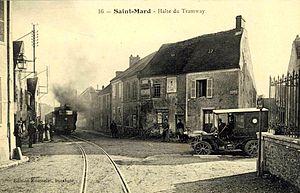
Train à vapeur du Tramway de Meaux à Dammartin avec un train de voyageurs à la halte de Saint-Mard (village).
Le tramway de Meaux à Dammartin est une ancienne ligne de chemin de fer d'intérêt local français reliant Meaux, chef-lieu de Seine-et-Marne, à Dammartin-en-Goële.